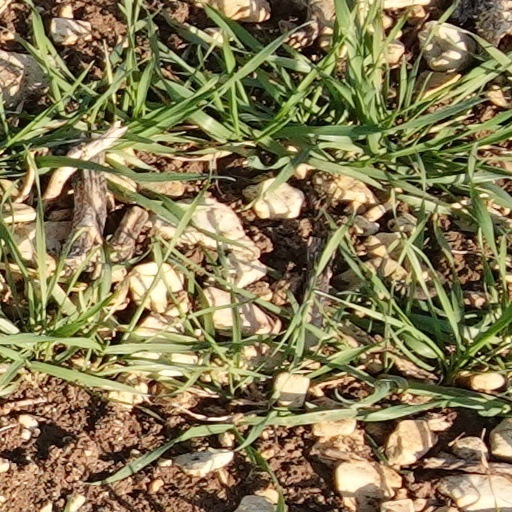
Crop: wheat